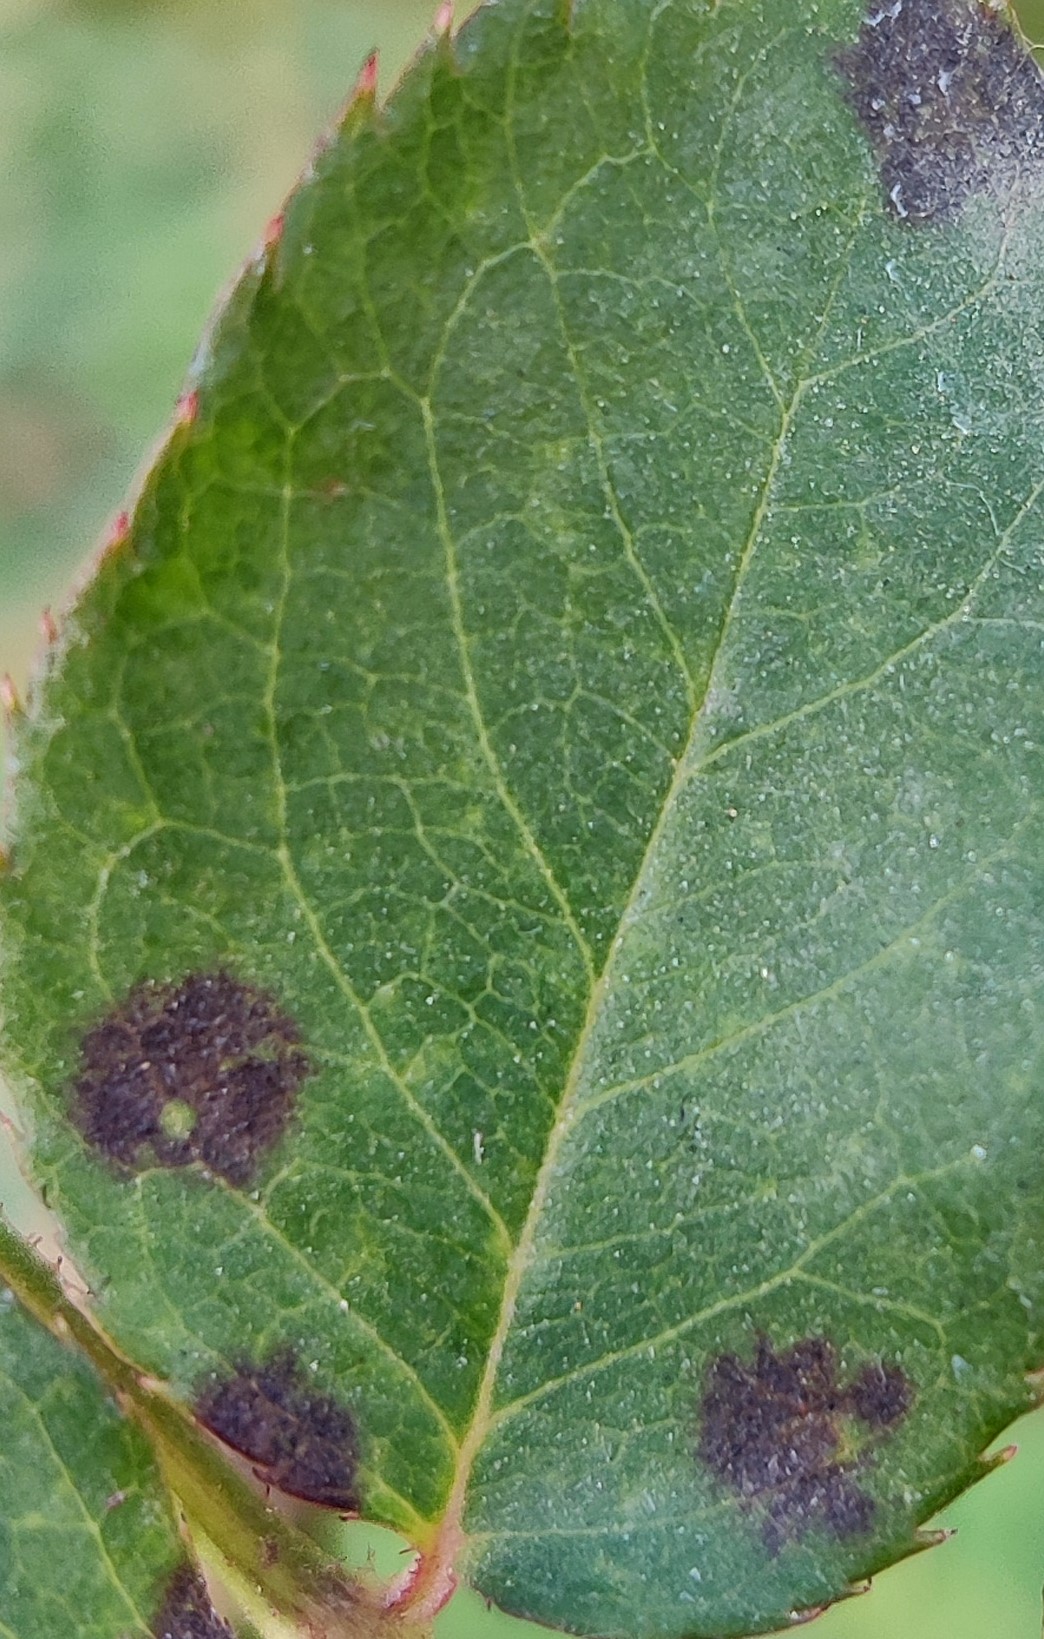
Label: Black Spot